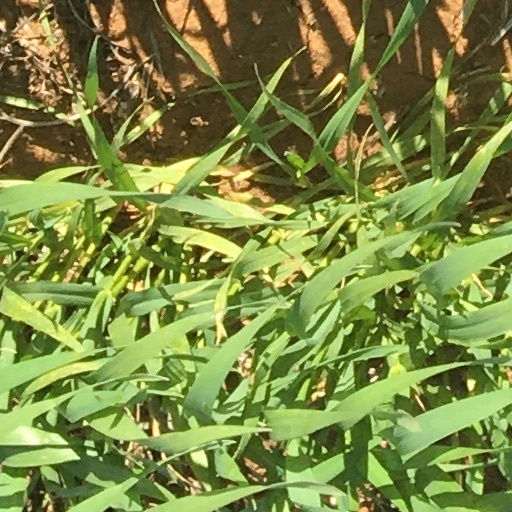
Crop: wheat